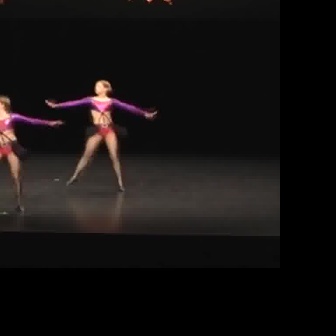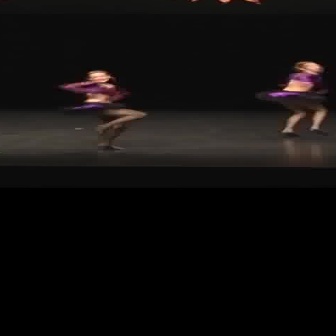
  Please identify the target specified by the bounding box [43,78,156,191] in the first image and locate it in the second image. Return the coordinates in [x_min,y_min,x_max,y_max] format.
Answer: [256,61,332,137]